British nuclear testing in the United States

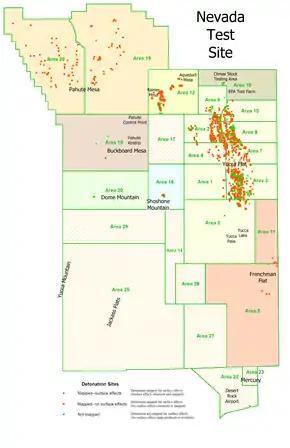
Map of the Nevada Test Site

While British atomic bomb development represented an extraordinary scientific and technological achievement, hopes that the United States would be sufficiently impressed to restore the nuclear Special Relationship were dashed. In November 1952, the United States conducted Ivy Mike, the first successful test of a true thermonuclear device or hydrogen bomb. Britain was therefore still several years behind in nuclear weapons technology. The Defence Policy Committee, chaired by Churchill and consisting of the senior Cabinet members, considered the political and strategic implications, and concluded that "we must maintain and strengthen our position as a world power so that Her Majesty's Government can exercise a powerful influence in the counsels of the world." In July 1954, Cabinet agreed to proceed with the development of thermonuclear weapons.